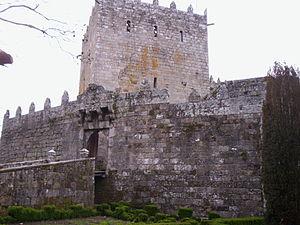
Le château de Soutomaior est situé dans la paroisse civile de San Salvador de Soutomaior, dans la commune de Soutomaior, dans la province de Pontevedra, dans la communauté autonome de Galice, en Espagne.